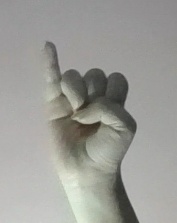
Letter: meem